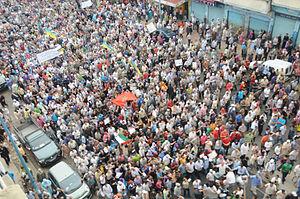
Le « Printemps arabe » est un ensemble de contestations populaires, d'ampleur et d'intensité très variable, qui se produisent dans de nombreux pays du monde arabe à partir de décembre 2010. L'expression de « Printemps arabe » fait référence au « Printemps des peuples » de 1848 auquel il a été comparé, tout comme le Printemps de Prague. Ces mouvements révolutionnaires nationaux sont aussi qualifiés de révolutions arabes, de révoltes arabes, ou encore de « réveil arabe », certains vont jusqu’à parler d’une révolution Facebook, d’une révolution Twitter voire d’une révolution 2.0 tant l’usage des réseaux sociaux et des géants du Net aurait été important. Avec le recul, le pluriel « Printemps arabes » a également été privilégié pour mieux rendre compte de la diversité des mouvements regroupés sous cette appellation.
La contestation au Maroc, lors de l'année des révolutions dans les pays arabes, tente de remettre en cause le fonctionnement du régime, pour la première fois dans l'histoire de ce pays. À l'instar de la Tunisie ou de l'Égypte, les manifestants demandent plus de libertés et de démocratie, l'égalité sociale, la fin de la corruption ainsi qu'un plus grand respect des droits de l'homme.
Un référendum constitutionnel a eu lieu au Maroc le 1ᵉʳ juillet 2011. Il a permis aux électeurs marocains de s'exprimer sur une réforme constitutionnelle visant, selon le roi Mohammed VI, à démocratiser les institutions du pays, et a débouché sur l'adoption d'une nouvelle constitution.